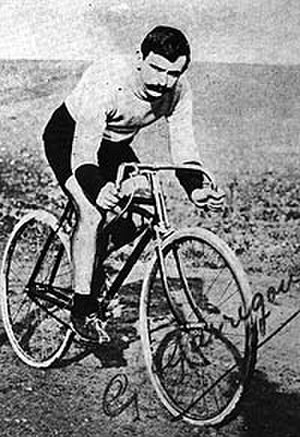
Gustave Garrigou
Gustave Garrigou
Gustave Garrigou, var en fransk professionel landevejscykelrytter, som er mest berømt for at have vundet Tour de France i 1911. I hans karriere, sluttede han på podiet i Tour de France fem andre gange.